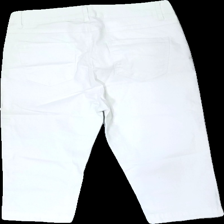
View: back
Type: Shorts
Category: Ladies
Brand: Flash
Colors: White
Material: 100%cotton
Cut: Long
Size: 36
Season: Summer
Trend: Denim
Price range: 50-100
Recommended usage: Reuse